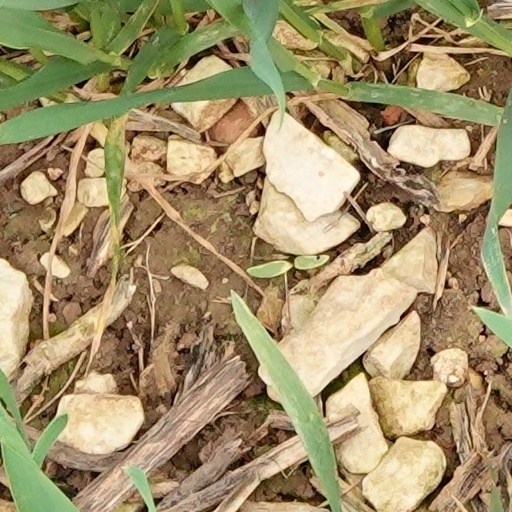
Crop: wheat